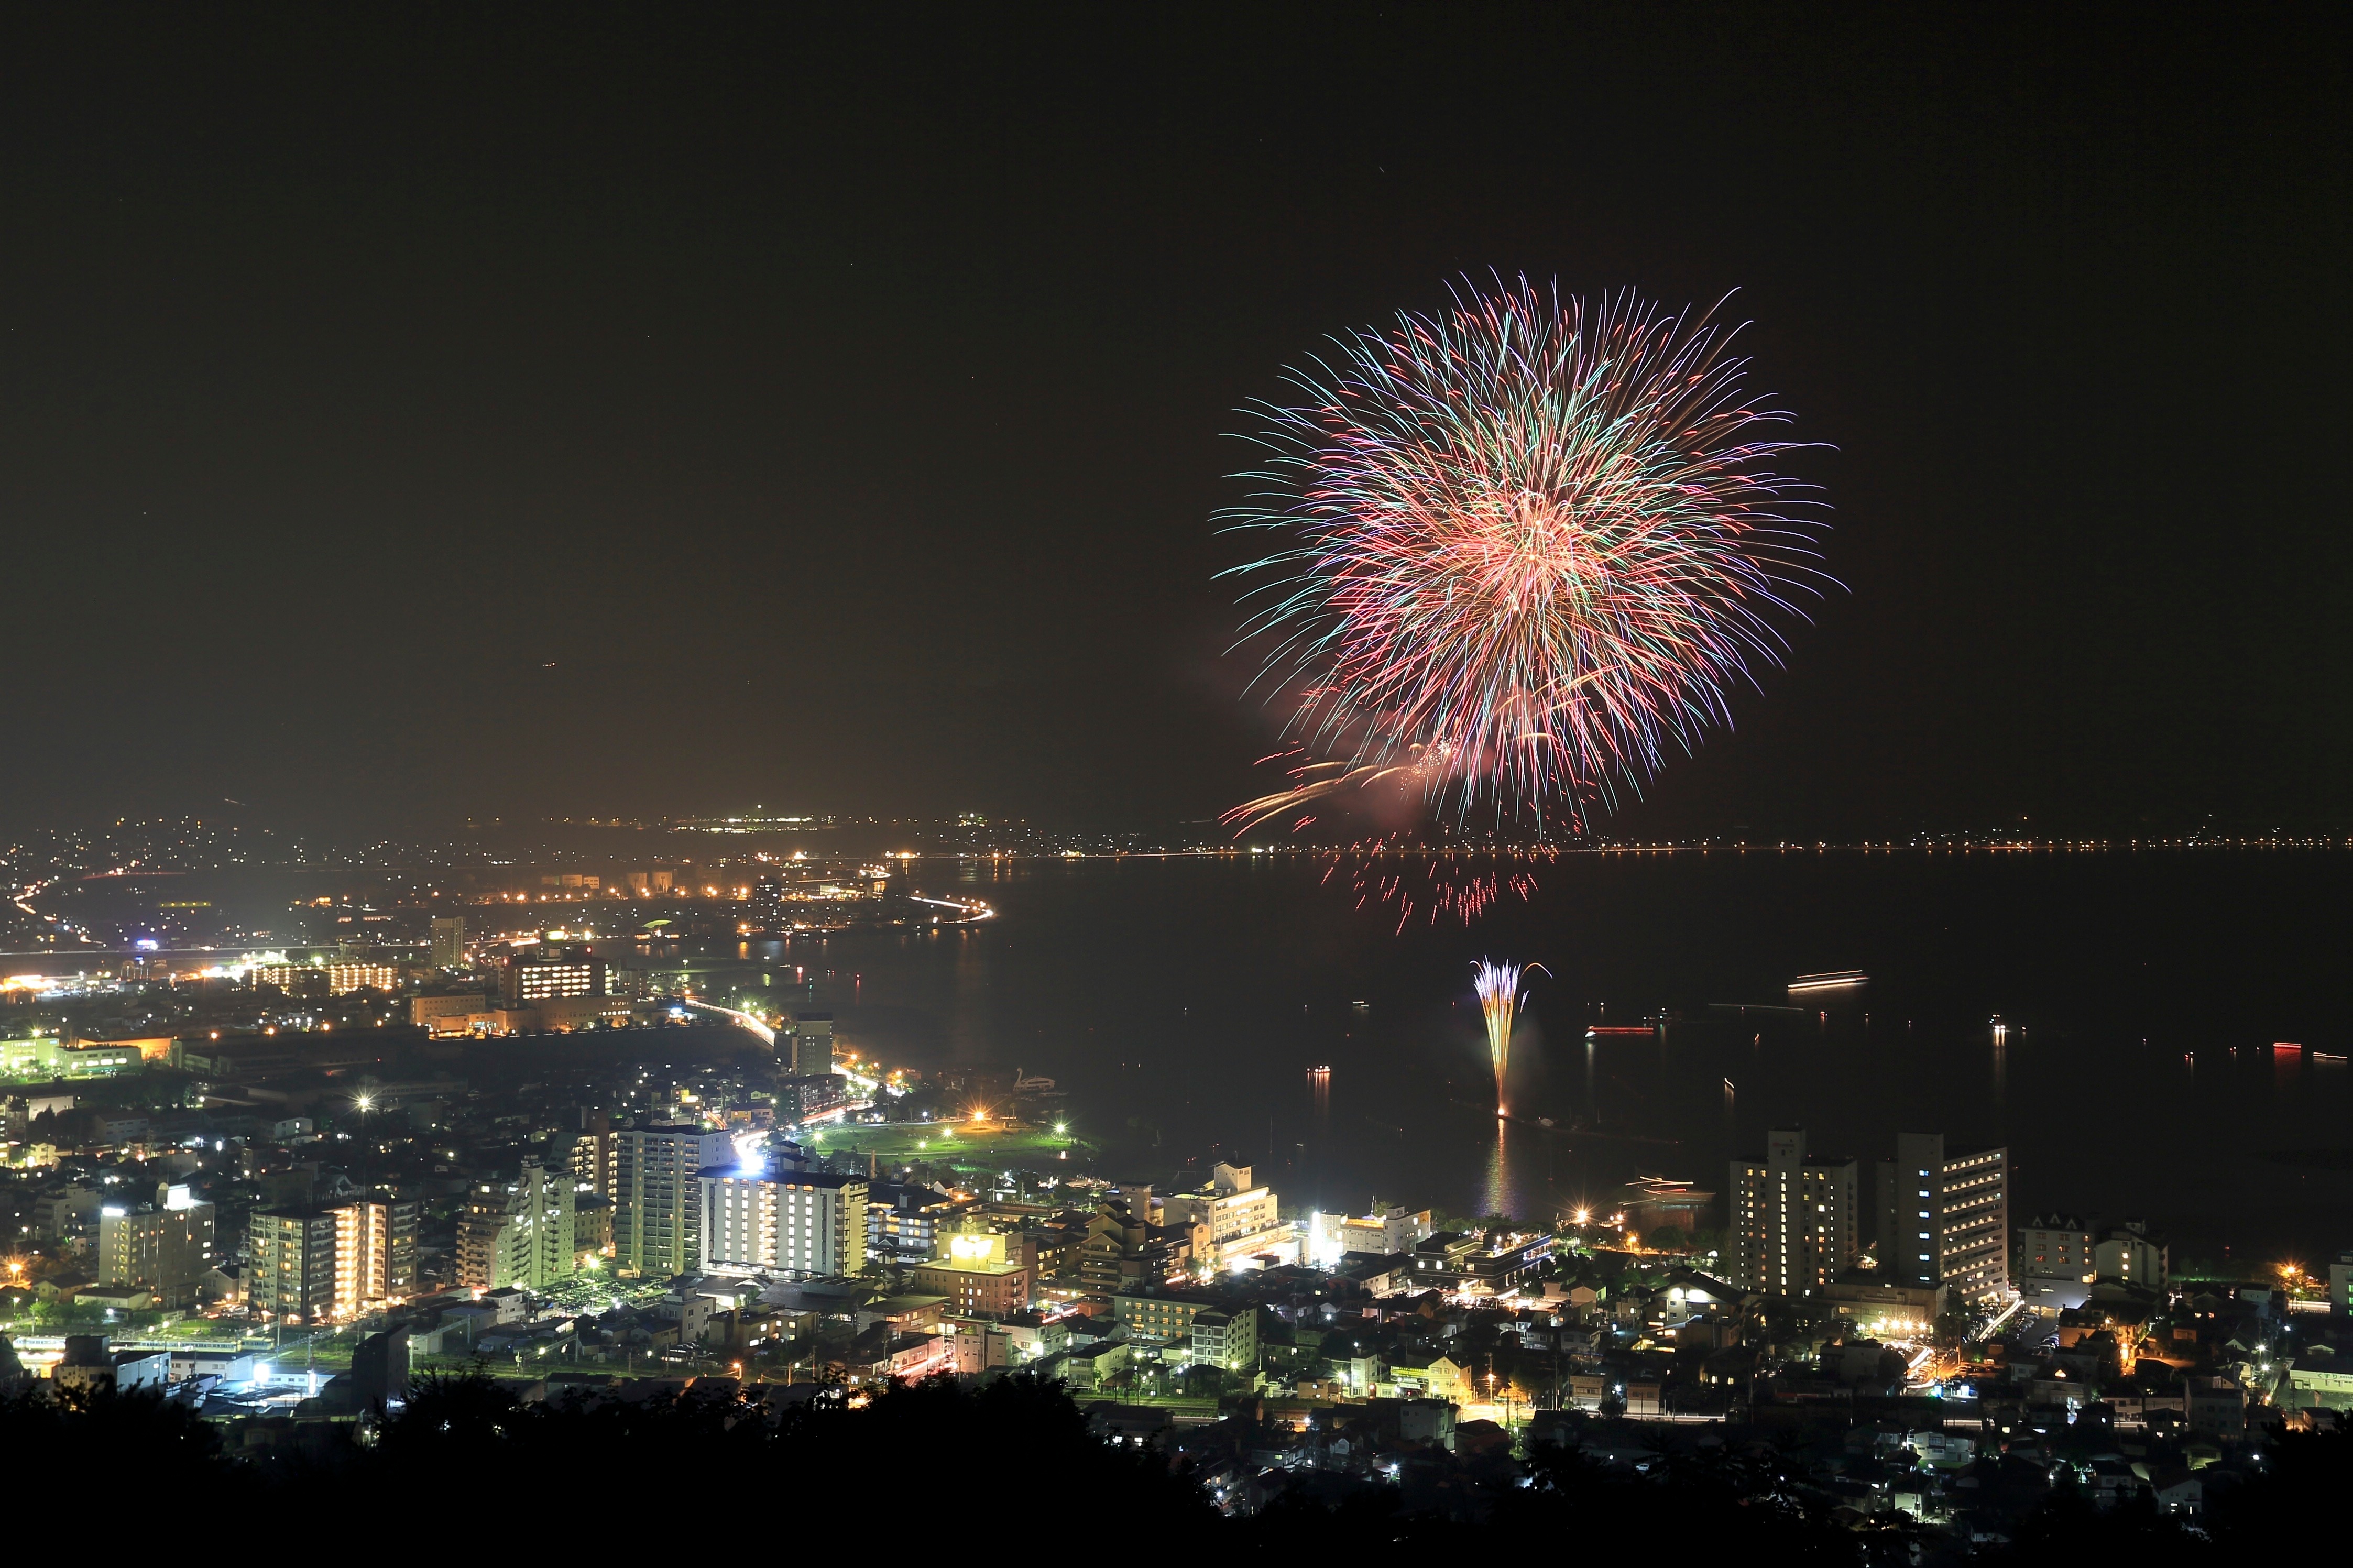
night, recreation, fireworks, event, outdoor recreation